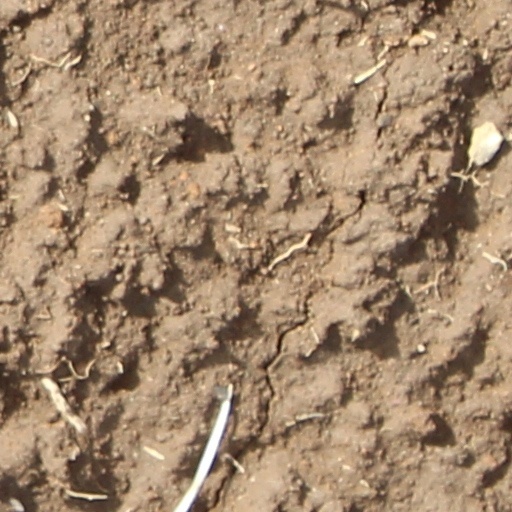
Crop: wheat